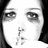
Emotion: sad